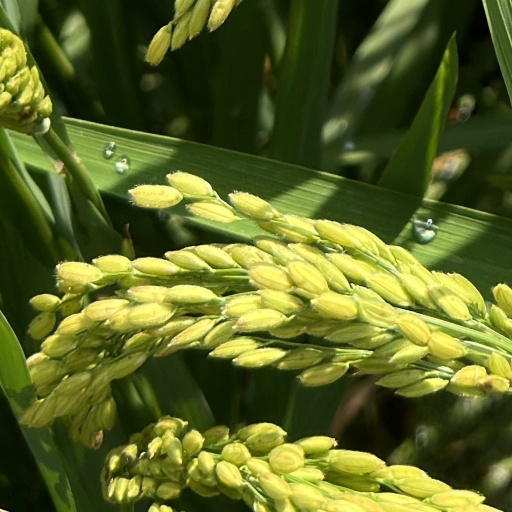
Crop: rice